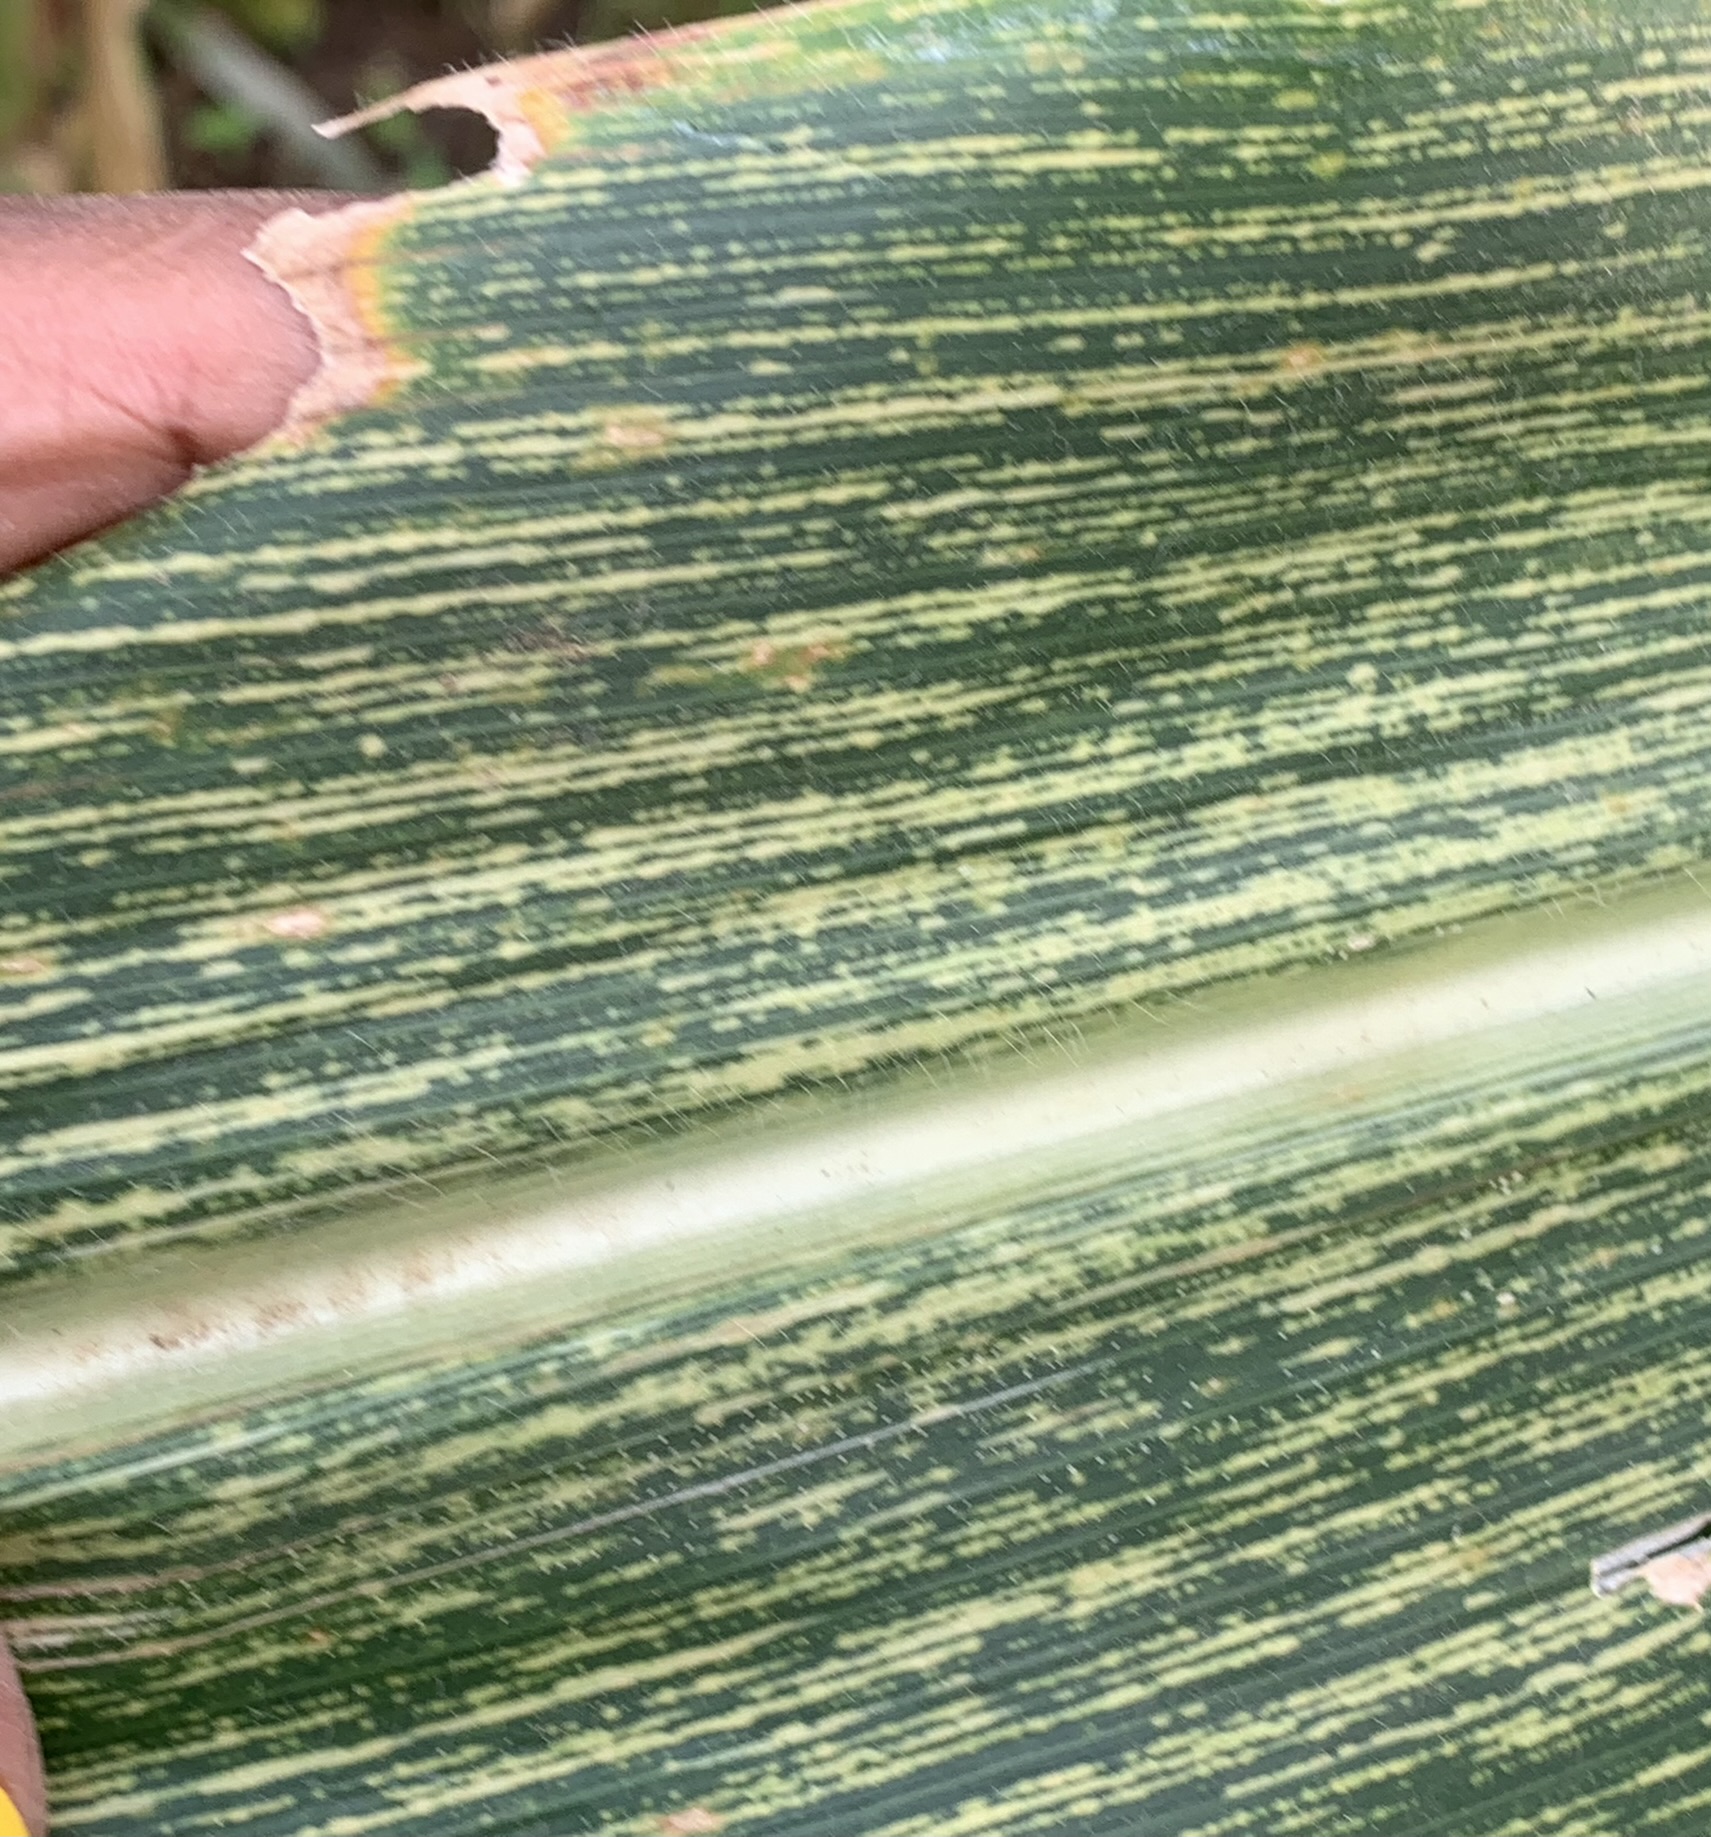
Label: MSV